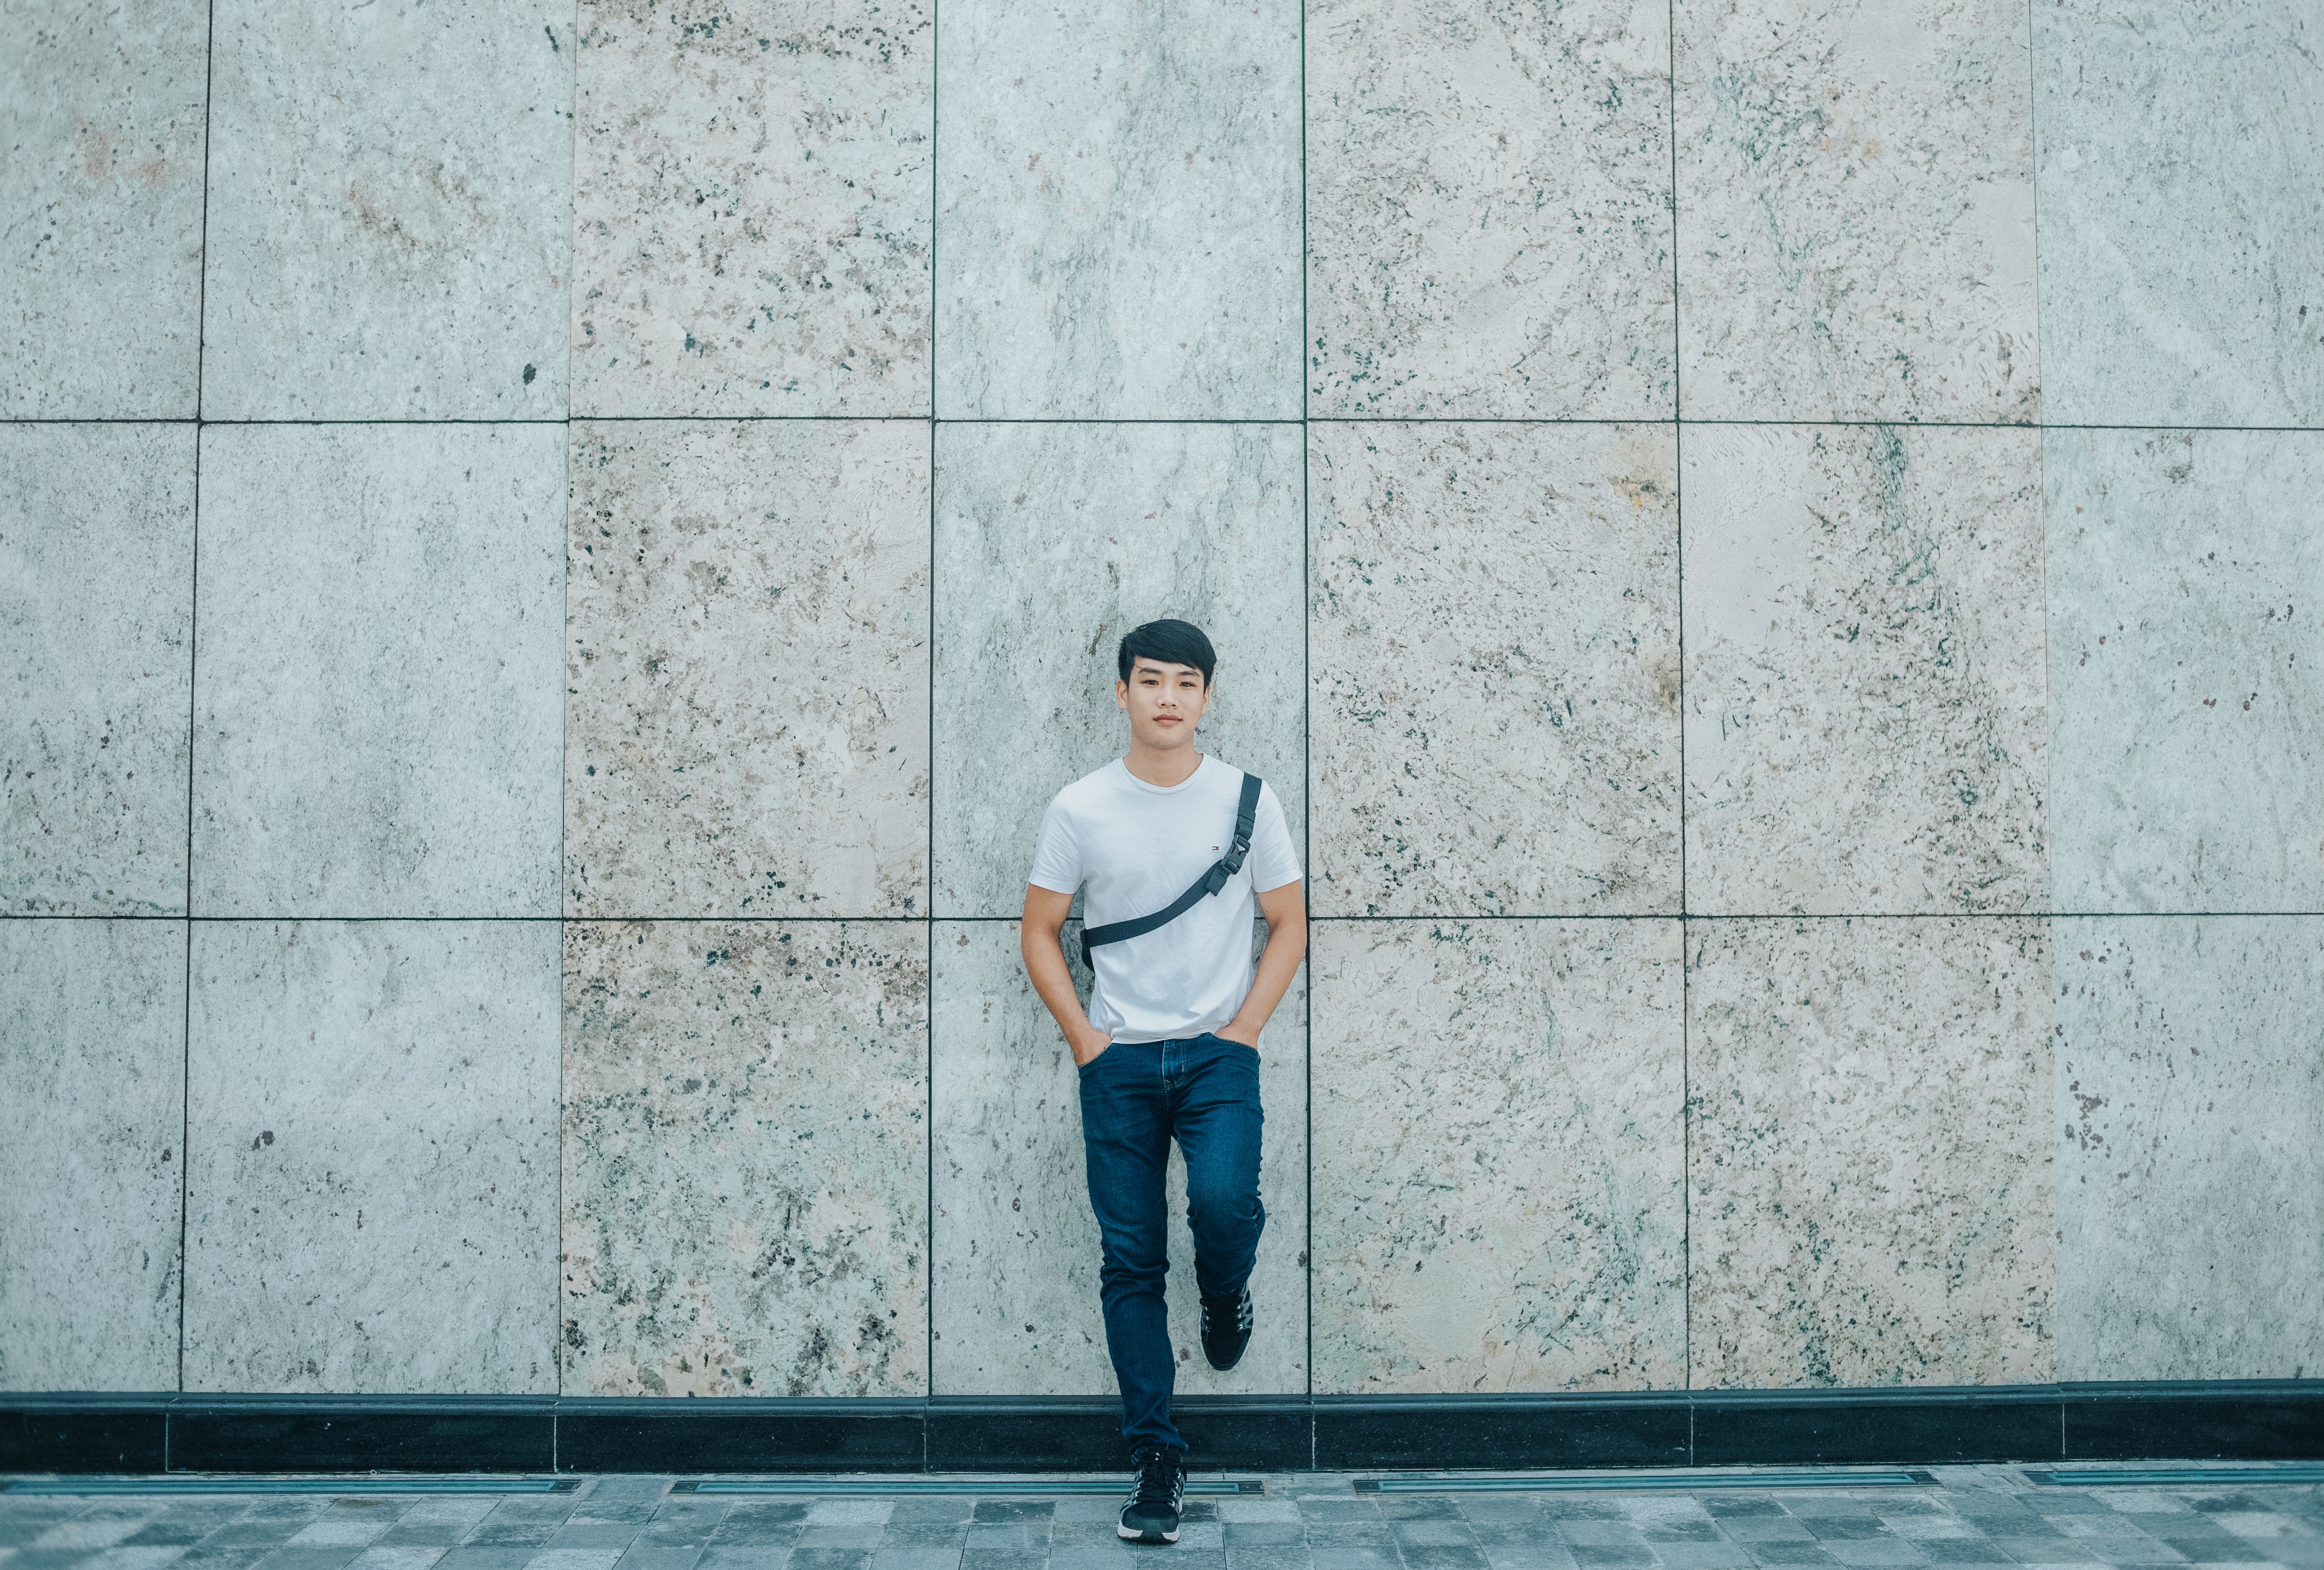
blue, photograph, wall, standing, water, leisure, recreation, vacation, floor, concrete, flooring, angle, window